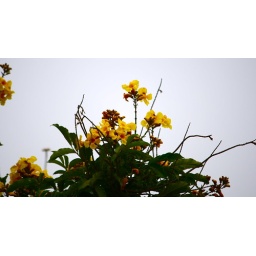
The golden trumpet tree very common in Bangalore, India